Banksia verticillata

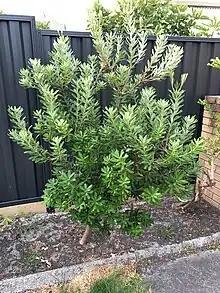
Banksia verticillata growing in a garden in Albany

In Brown's arrangement of "Banksia", "B. verticillata" was placed between "B. compar" (now "B. integrifolia" subsp. "compar") and "B. coccinea" (scarlet banksia) in phyletic order. No infrageneric arrangement was provided other than the removal of one distinctive species into a subgenus of its own, because of its unusual domed flower head. As "B. verticillata" flowers occur in characteristic flower spikes, it was retained in "Banksia verae", the "true banksias". "Banksia verae" was renamed "Eubanksia" by Austrian botanist Stephan Endlicher in 1847, with "B. verticillata" remaining between the same two species as in Brown's sequence. A more detailed arrangement was published by Carl Meissner in 1856. "Eubanksia" was demoted to sectional rank, and divided it into four series. "B. verticillata" was placed in series "Salicinae" because its leaves are more or less linear, and have white undersides. Based as they were on leaf characters, Meissner's series were highly heterogeneous, and George Bentham discarded them all in his 1870 revision of "Banksia". "B. verticillata" was instead placed in a new section, "Oncostylis", because of its hooked styles. This arrangement would stand for over a century.